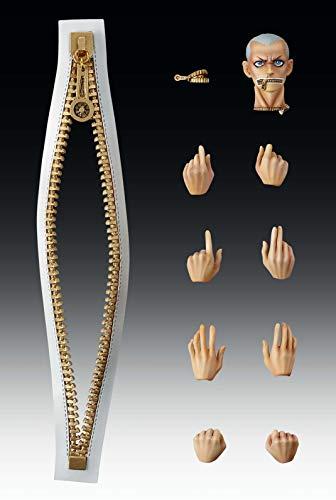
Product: MediCos JoJo's Bizarre Adventure: Bruno Bucciarati Super Action Statue Figure
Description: Figure stands about 6" Tall.
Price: $111.00
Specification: ProductDimensions:2x1.5x6inches|ItemWeight:5.6ounces|ShippingWeight:5.6ounces(Viewshippingratesandpolicies)|ASIN:B07KYB7H4X|Itemmodelnumber:-|Manufacturerrecommendedage:15yearsandup